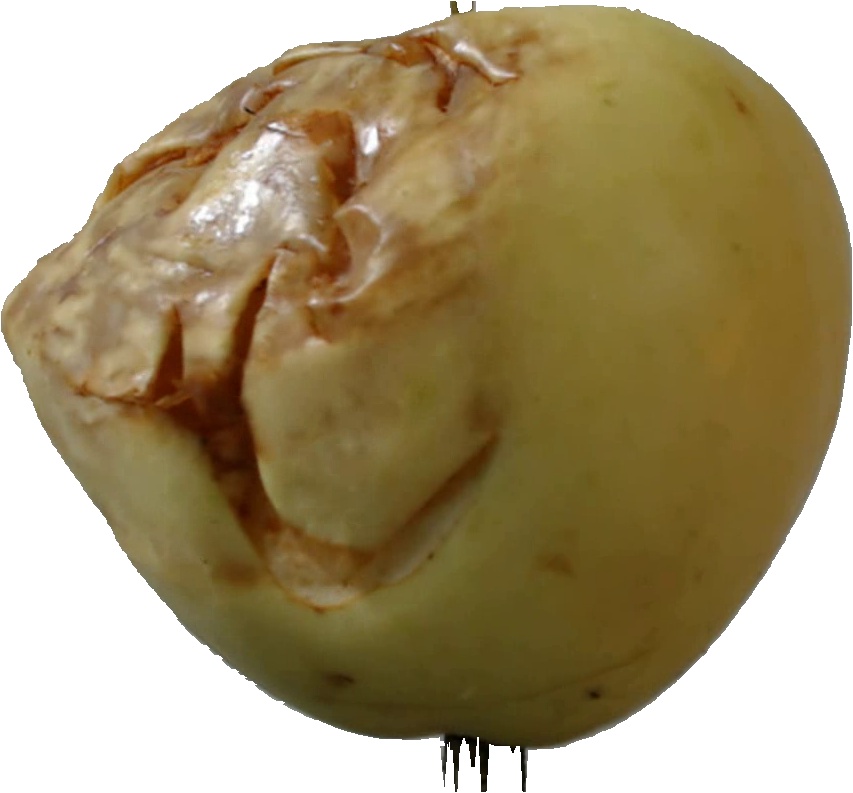
Label: apple_hit_1